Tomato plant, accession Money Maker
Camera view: vertical (180 deg); turntable rotation: 60 degrees
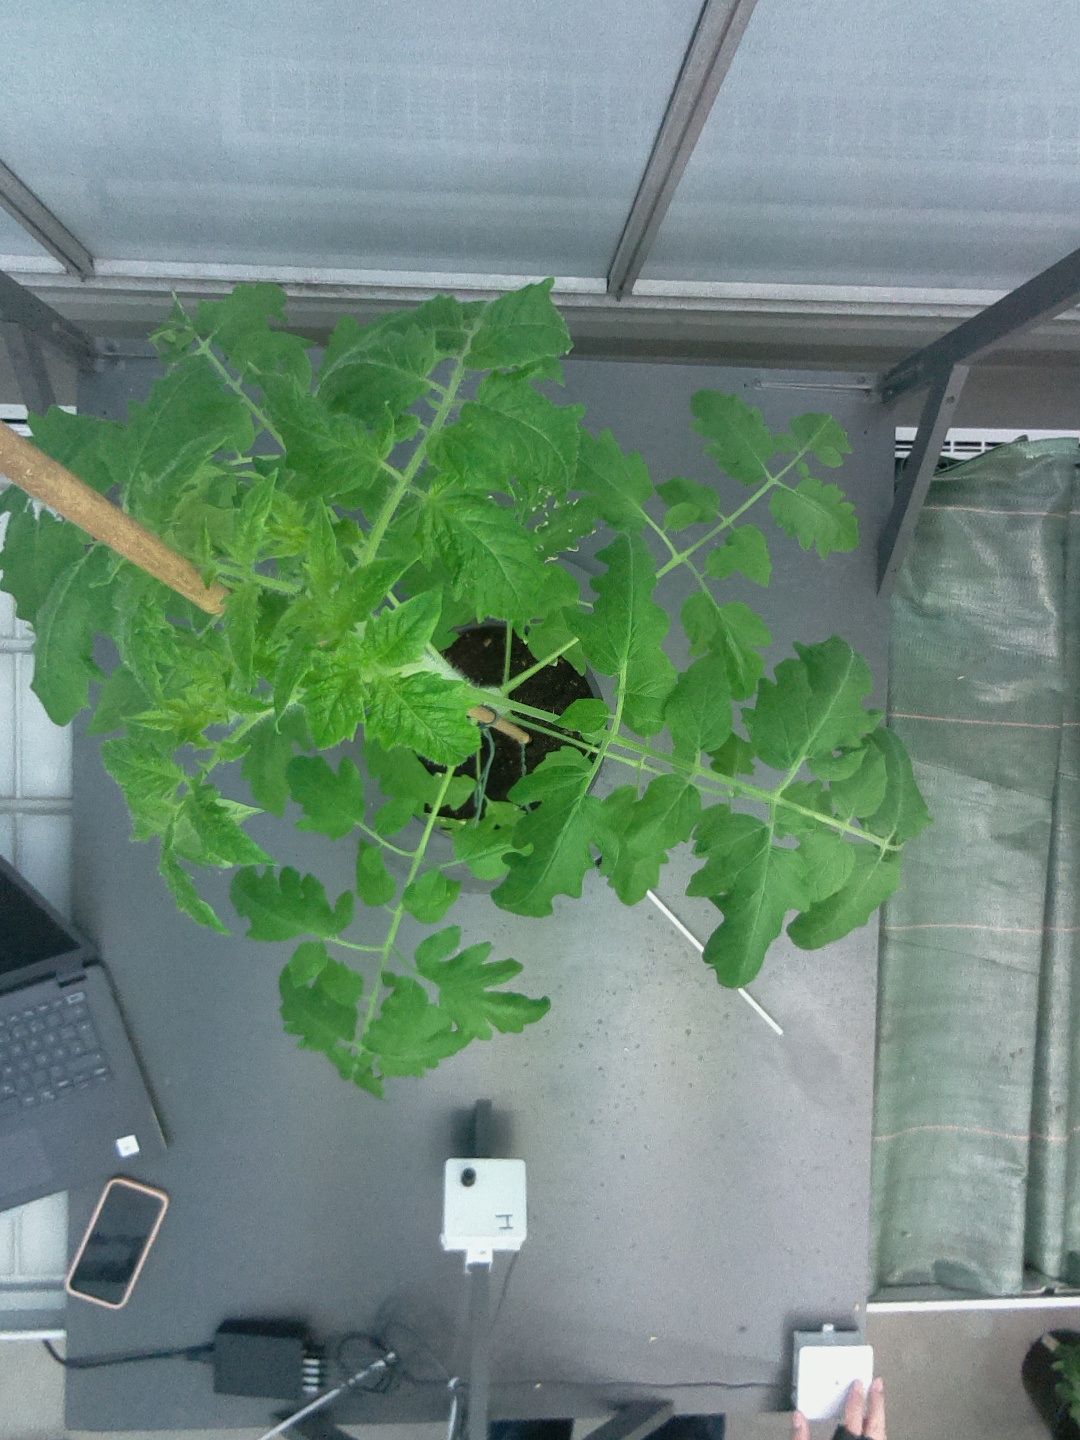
BBCH growth stage 17: 14 of true leaves visible